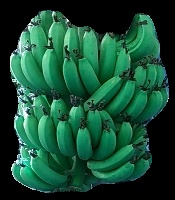
Variety: pachbale
Grade: grade1